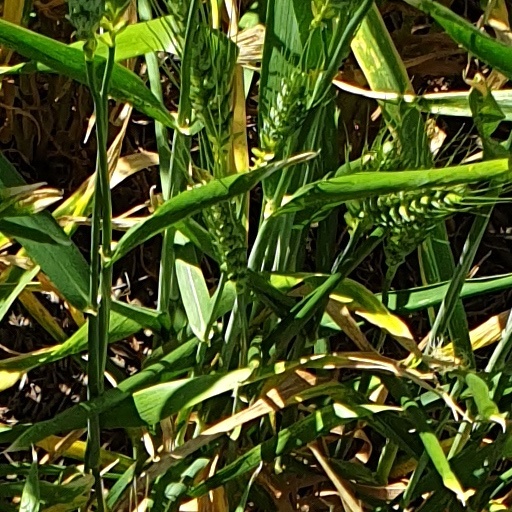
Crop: wheat